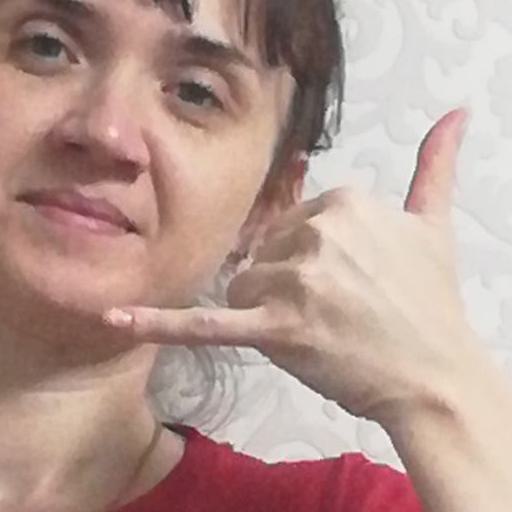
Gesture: call